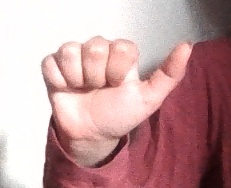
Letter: dhad